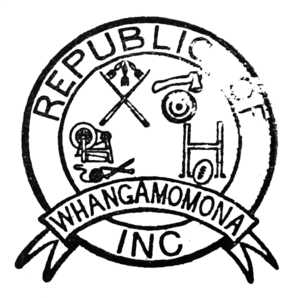
Whangamomona est une commune dans le district de Stratford et dans la région de Manawatu-Wanganui, en Nouvelle-Zélande.
Cet article présente les drapeaux des micronations de la liste de micronations.
La liste de micronations ci-dessous indique des micronations notables, existantes ou ayant existé. Une micronation est une entité créée par un petit nombre de personnes, qui prétend au statut de nation indépendante ou qui en présente des caractéristiques, mais n'est pas formellement reconnue comme telle par des nations officielles ou par des organismes transnationaux. En 2014, on estime à près de 400 le nombre de celles-ci.